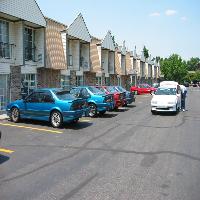
Weather: sun or clear